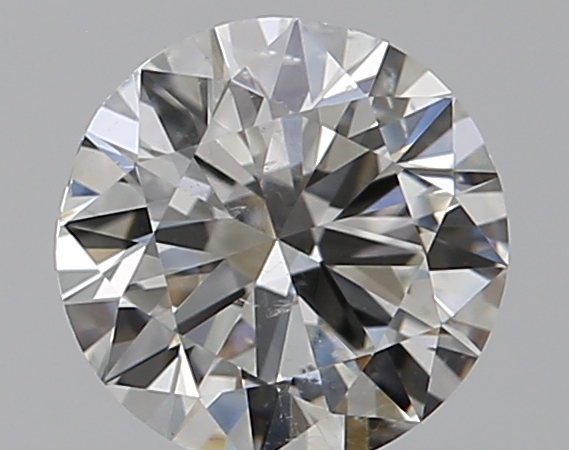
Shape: round
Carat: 0.59
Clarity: SI1
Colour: G
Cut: VG
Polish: VG
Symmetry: VG
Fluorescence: N
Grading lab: GIA
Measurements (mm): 5.44 x 5.5 x 3.23